Clams casino

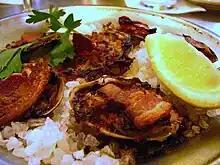
Clams casino over rock salt with lemon and parsley garnish

Clams casino is a clam "on the halfshell" dish with breadcrumbs and bacon. Green peppers are also a common ingredient.